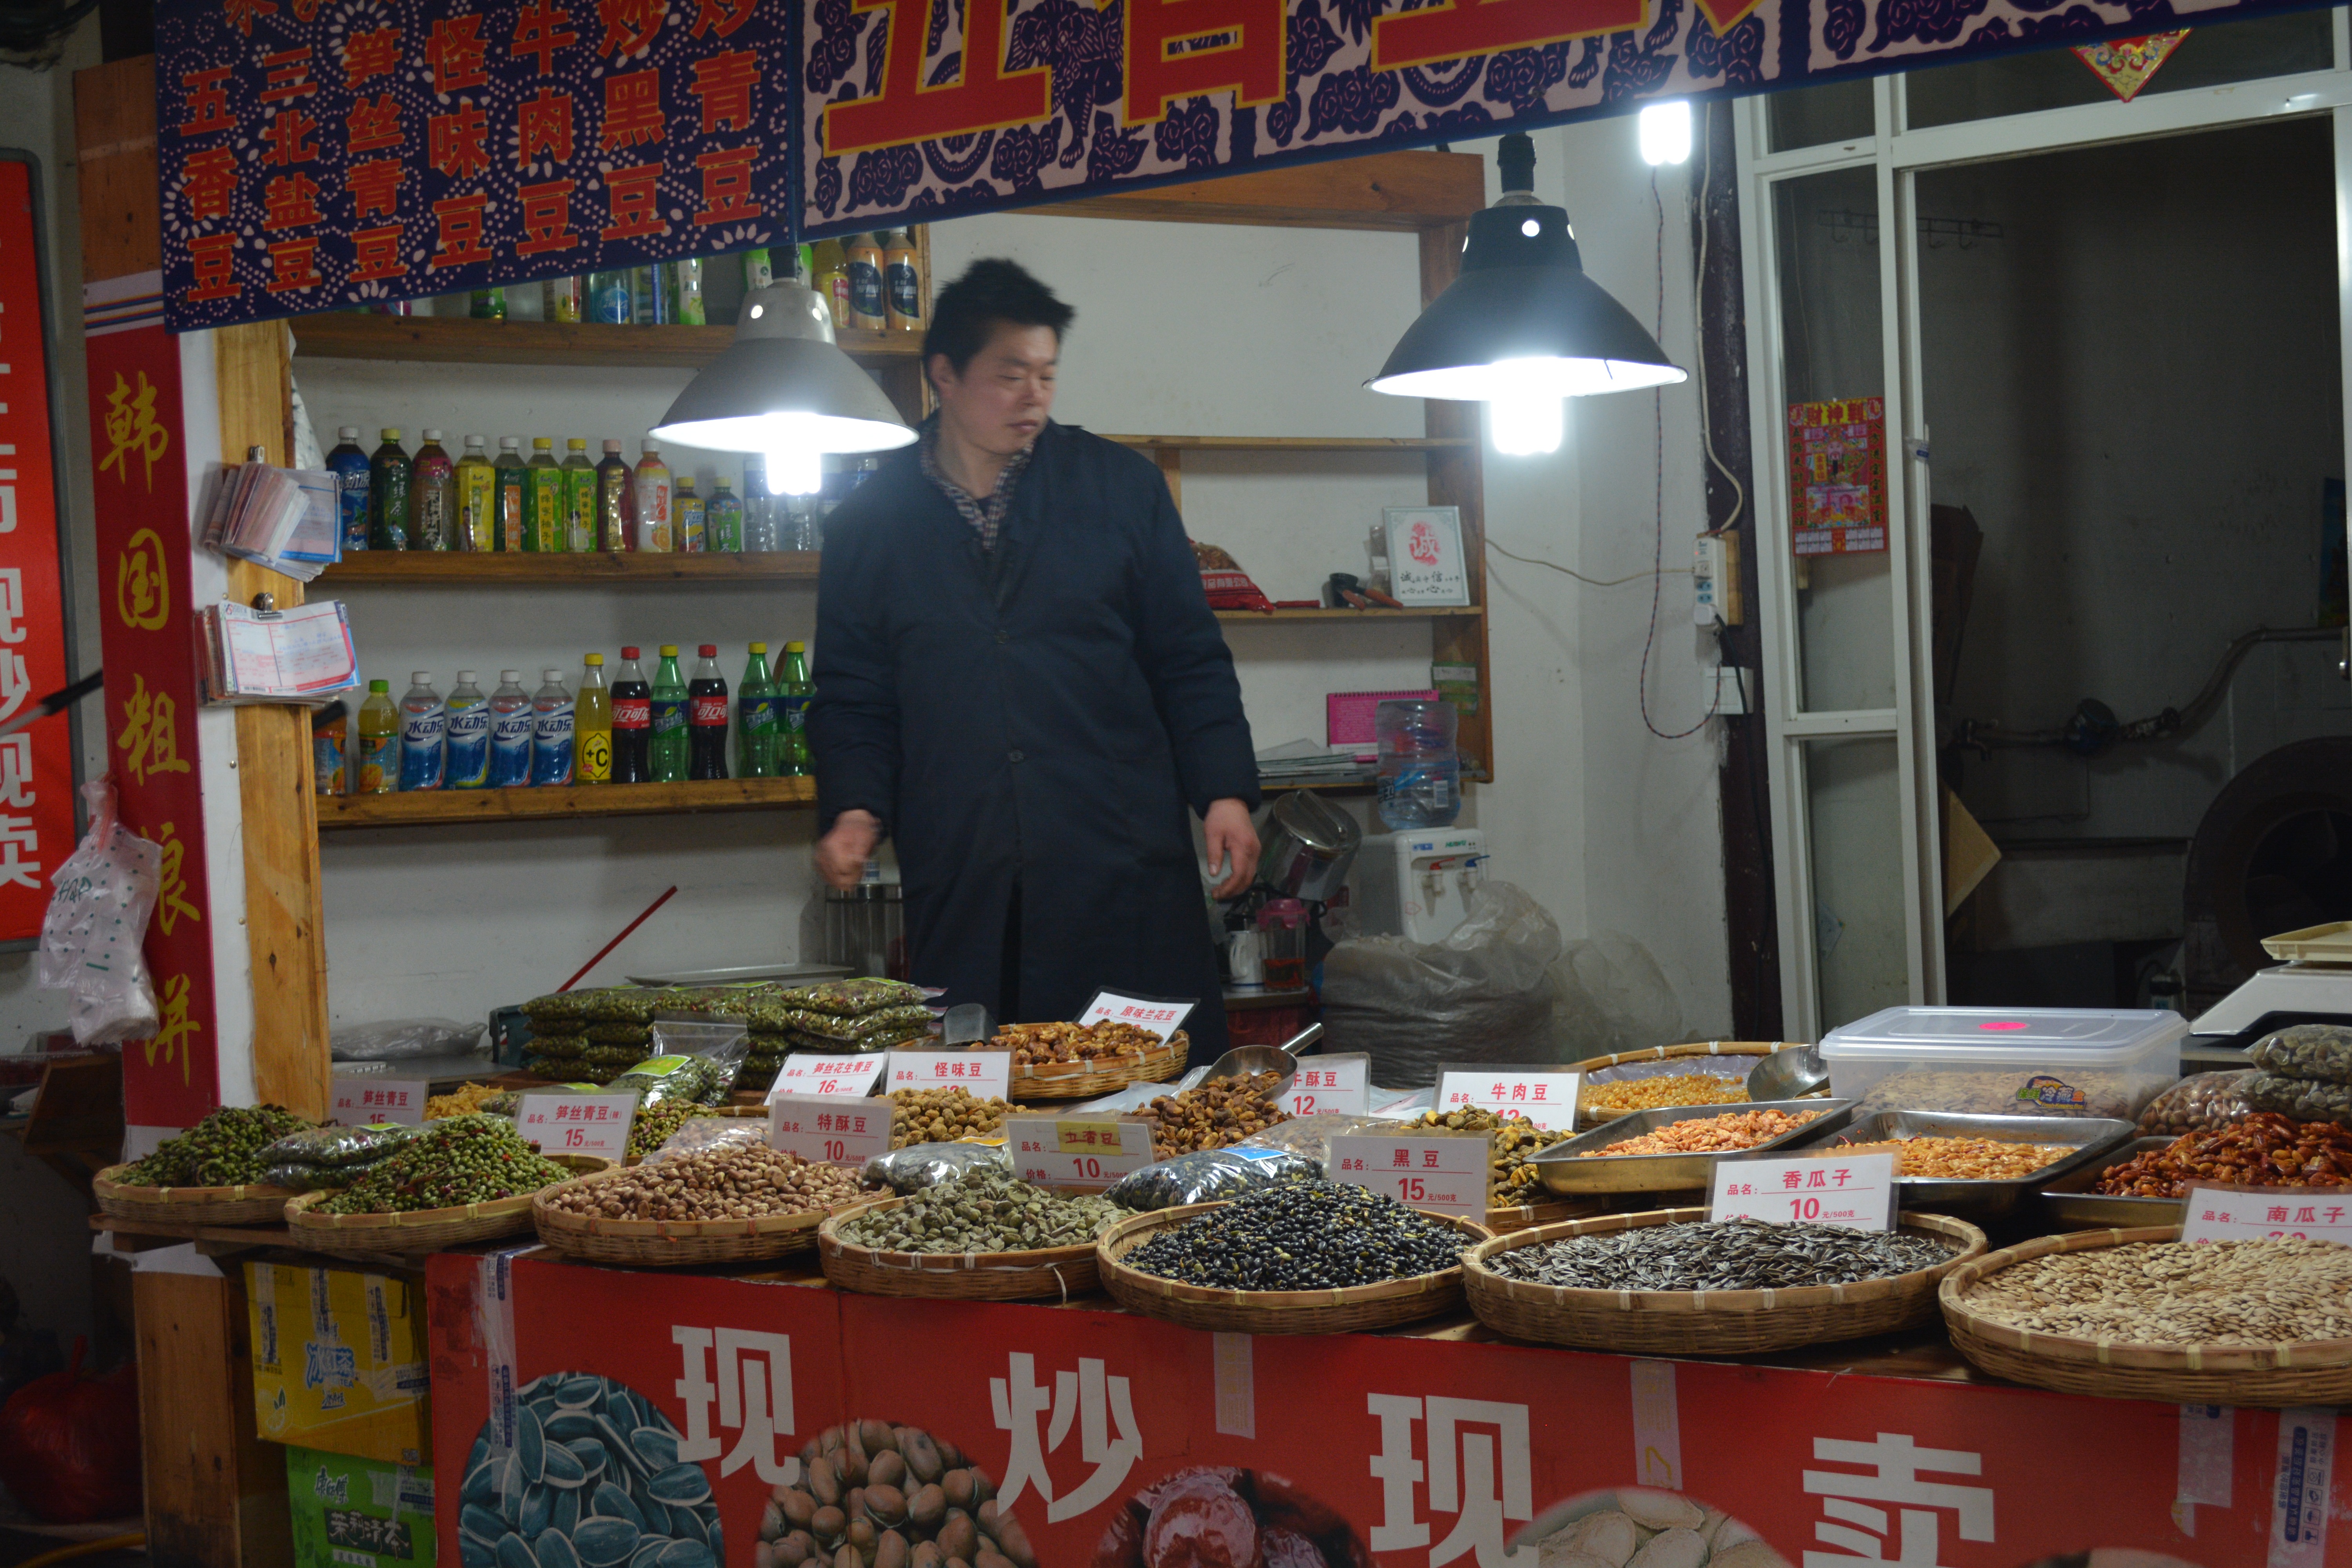
city, food, vendor, bazaar, market, marketplace, public space, stall, grocery store, fair, human settlement, greengrocer